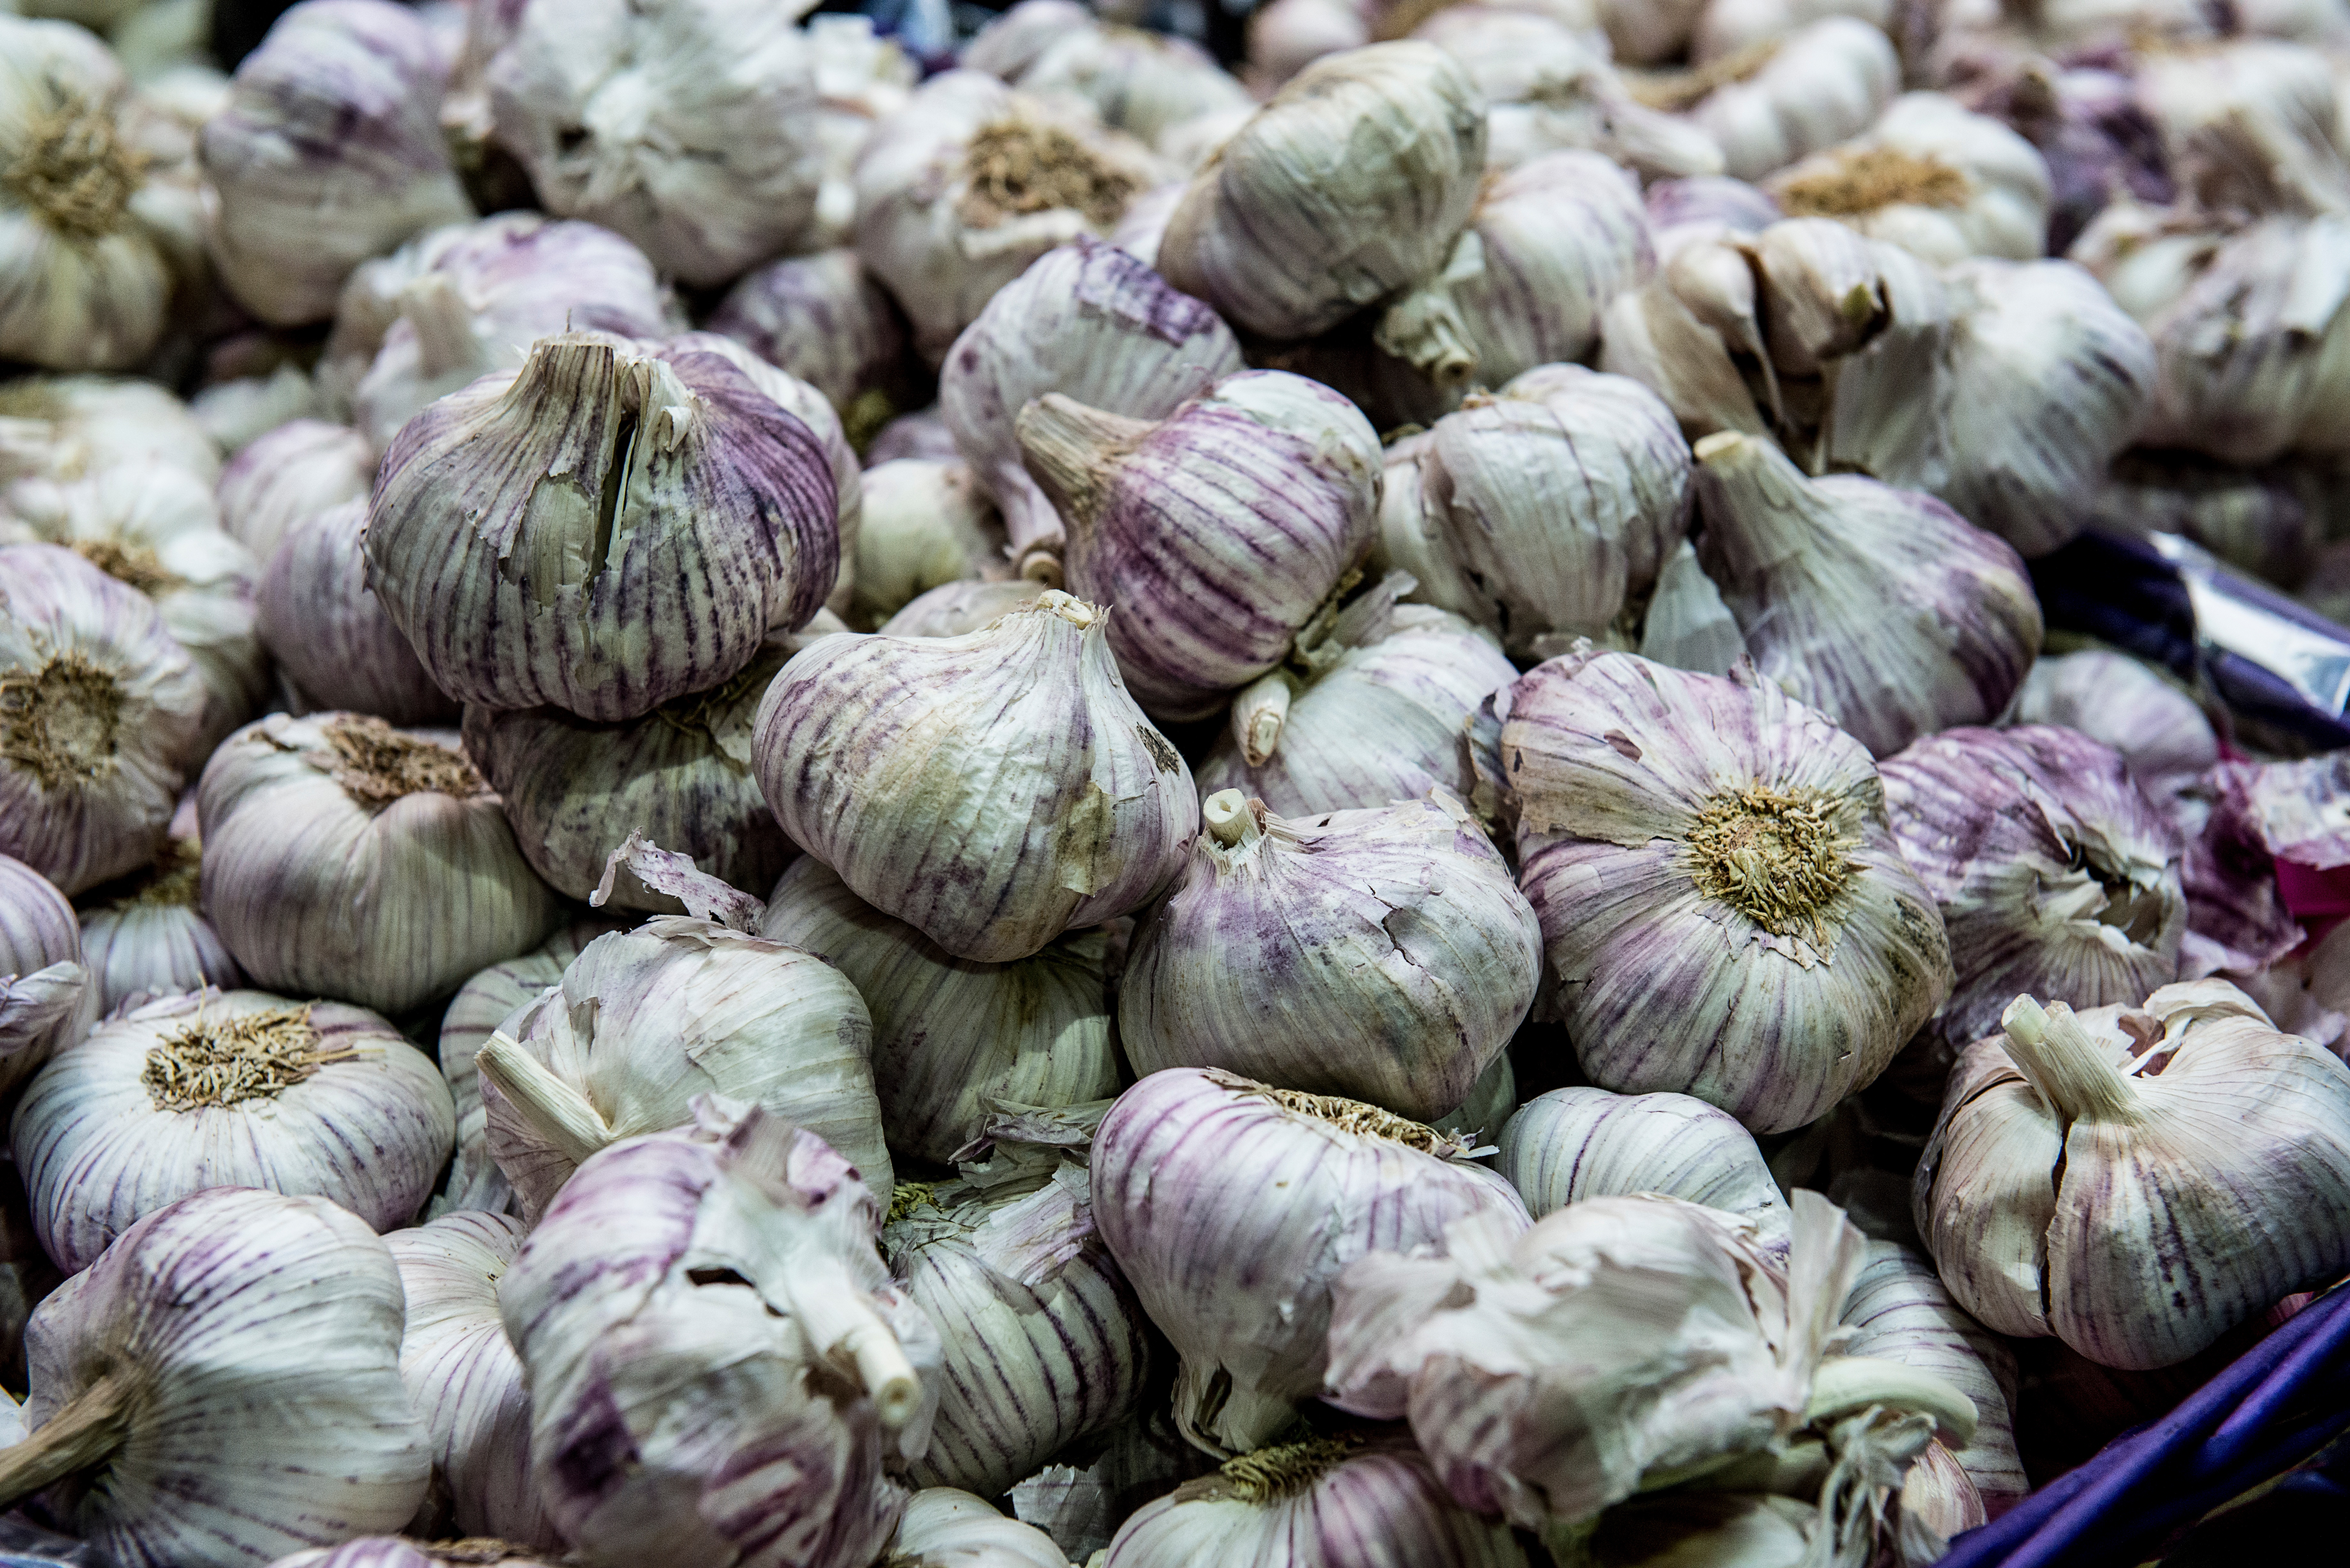
plant, flower, food, garlic, produce, vegetable, thistle, flowering plant, daisy family, land plant, onion genus